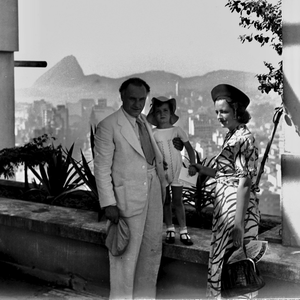
Le directeur de la photographie allemand Arnold Fanck (1889–1974) avec sa deuxième épouse Elisabeth, née Kind et son deuxième fils Hans-Joachim (* 1935) en 1938/39 en Amérique du Sud alors qu'il tournait sur différents plateaux pour son film A German Robinson Crusoe, créé dans l'année 1940